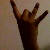
The image shows a hand gesture representing the number 8 in Indian Sign Language.